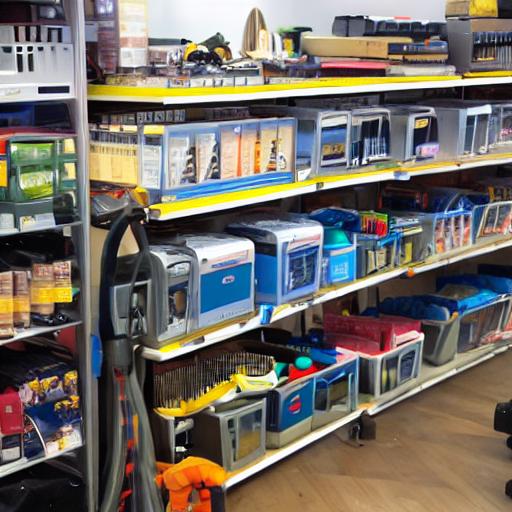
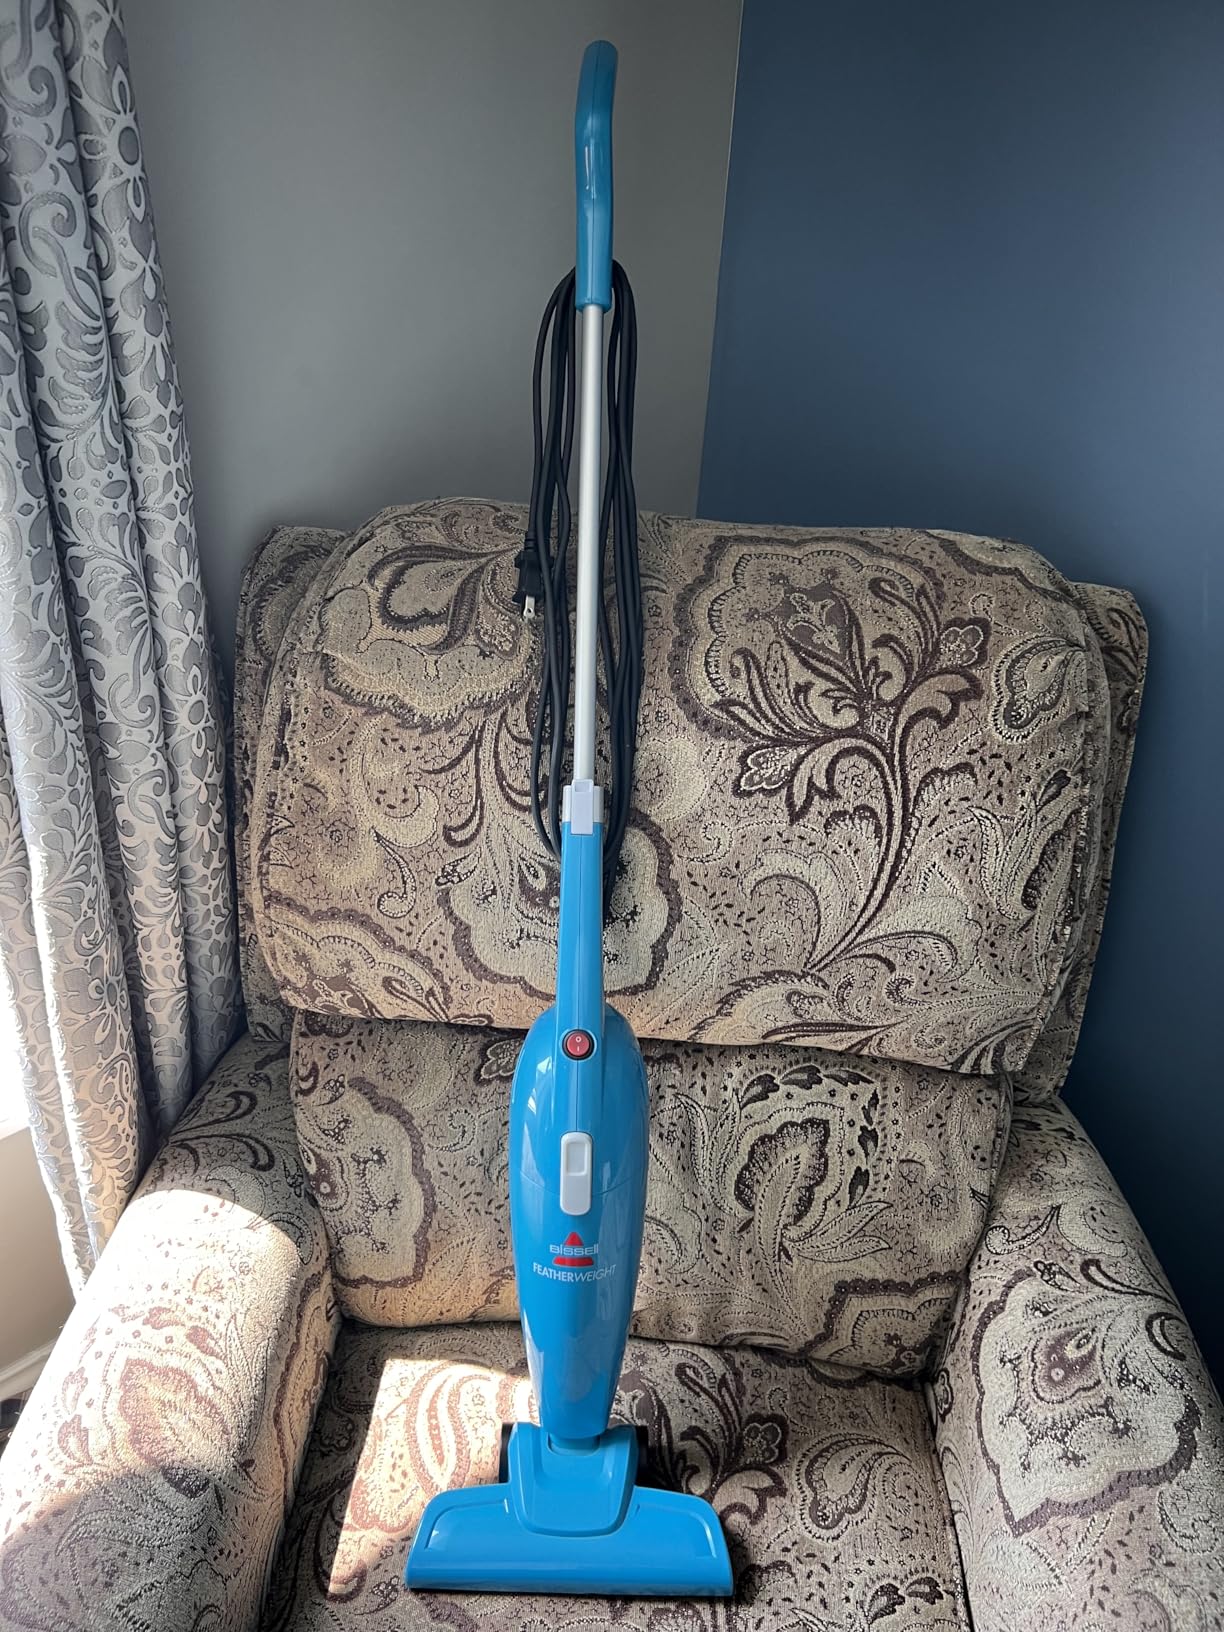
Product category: items_vacuum
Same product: no